Pope Francis and LGBTQ topics

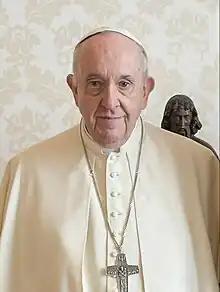
Pope Francis in 2021

Pope Francis, the head of the Catholic Church from 2013 to 2025, adopted a significantly more accommodating tone on LGBTQ topics than his predecessors. In July 2013, his televised "Who am I to judge?" statement was widely reported in the international press, becoming one of his most famous statements on LGBTQ people. In other public statements, Francis emphasised the need to accept, welcome, and accompany LGBTQ people, including LGBTQ children, and denounced laws criminalising homosexuality. While he reiterated traditional Catholic teaching that marriage is between a man and a woman, he had supported same-sex civil unions as legal protections for same-sex couples. Under his pontificate, the Dicastery for the Doctrine of the Faith confirmed that transgender people can be baptised, and allowed the blessing of same-sex couples in the document . Francis privately met many LGBTQ people and activists. In 2013, Francis was named as Person of the Year by "The Advocate", an American LGBTQ magazine.